Mukhtar Shakhanov

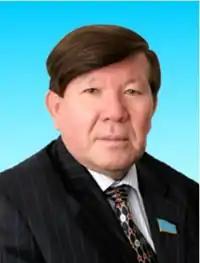

Mukhtar Shakhanov ("Mūhtar Şahanov") (born 2 July 1942) is a prominent Kazakh writer, lawmaker, and the Kazakh ambassador to Kyrgyzstan. He is also a Member of Parliament for Majilis, and editor-in-chief of the magazine "Zhalyn".